Lola Beer Ebner

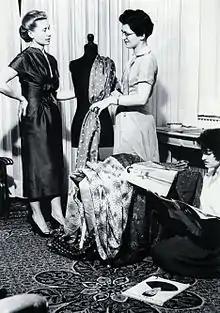
Lola Beer in her Studio on Yarkon Street in Tel Aviv-Yafo, 1950s

Lola Beer Ebner, born Carola Zwillinger (6 August 1910 – 3 March 1997) was an Israeli fashion designer.